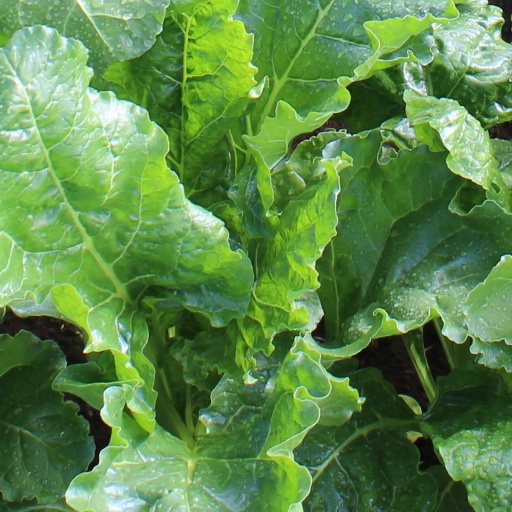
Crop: sugar beet